Claude Nicolas Ledoux

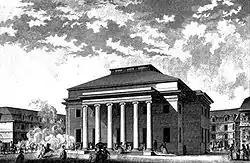
Théâtre de Besançon, 1784

In 1784 Ledoux was the architect selected to design a theatre at Besançon, Franche-Comté. The exterior of the building was designed as a severe Palladian cube, adorned only by an almost Grecian neoclassical portico of six Ionic columns. However, if the neoclassical hints to the exterior was regarded as modern then the interior was a revolution – venues for public entertainment were rare in the French provinces, and where they did exist it was traditional that only the nobles had seating, while those of less exulted rank had stood. Ledoux, realizing this was not only inconvenient but elitist planned the theatre at Besançon on more egalitarian lines with seating for all but in some quarters such a plan was seen as radical if not revolutionary, the aristocracy had no wish to be seated alongside commoners. However Ledoux found an ally in the Intendant of Franche-Comté, Charles André de la Coré, an enlightened man, he consented to follow this reforming plan. Even so, it was decided that the social classes would still be segregated thus while the theatre of was the first to have a ground floor amphitheatre furnished with seats for the ordinary paying public. Above them was a raised terrace or balcony for state employers. Directly above was the first tier of boxes reserved for the aristocracy, and above this a tier of smaller boxes occupied by the middle-class the second. Thus Ledoux achieved his ambition that the theatre could at the same time be a place of social communion and shared entertainment while still maintaining a strict hierarchy of the classes.